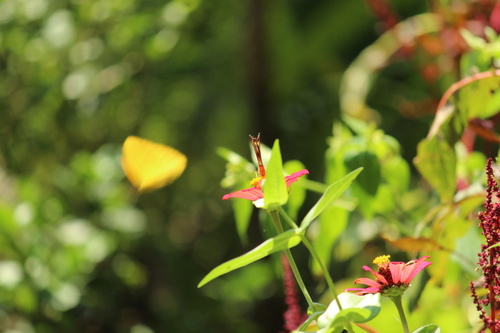
Scientific name: Anartia fatima
Common name: Banded peacock
Family: Nymphalidae
Order: Lepidoptera
Pollinator type: Primary pollinator
Habitat: Open areas and gardens
Geographic range: South America
Conservation status: Least Concern